Original Gangstas

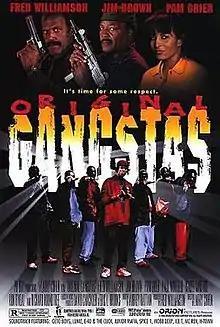
Theatrical release poster

Original Gangstas is a 1996 action-gangster film filmed and set in urban Gary, Indiana starring Blaxploitation film stars such as Fred Williamson, Pam Grier, Jim Brown, Richard Roundtree, and Ron O'Neal. It is the final film directed by Larry Cohen before his death in 2019, though he continued to write screenplays through 2010.